George Floyd protests in California

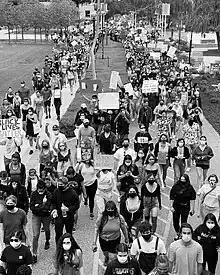
Students of University of California, Santa Barbara marching on May 30

Protests occurred in at least sixteen cities in San Diego County.